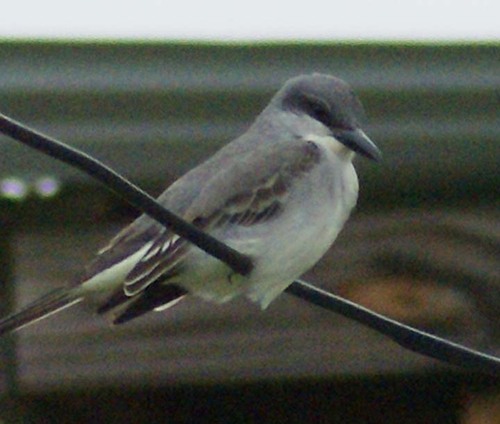
a bird with gray superciliary and crown, triangular bill, gray body feathers, and white breast.
a medium sized bird that has a white belly and a medium sized pointed bill
this is a bird with a white belly, a grey back and a grey head.
this small gray and white bird has a wide, slightly rounded bill, a white throat and belly, and a light gray back and upper wing with darker variations toward the ends of the wings.
this bird is grey and white in color with a black beak, and black eye rings.
this bird is white with grey and has a long, pointy beak.
a small brown bird with grey coverts, white wing bars and dark brown secondaries with cream breast and belly.
the bird is small with a pointed bill, has black eyes, and the breast is white.
a bird with a white belly and breast, black and brown wings and the bill is short and pointeda small bird with a white belly and breast and black beak.
Species: Gray Kingbird